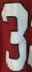
Number: 3